Thomas Bridges (missionary)

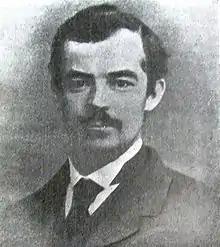
Thomas Bridges

Thomas Bridges ( – 1898) was an Anglican missionary and linguist, the first to set up a successful mission to the indigenous peoples in Tierra del Fuego, an archipelago shared by Argentina and Chile. Adopted and raised in England by George Pakenham Despard, he accompanied his father to Chile with the Patagonian Missionary Society. After an attack by indigenous people, in 1859 Bridges' father, Despard, left the mission at Keppel Island of the Falkland Islands, to return with his family to England. At the age of 17, Bridges stayed with the mission as its new superintendent. In the late 1860s, he worked to set up a mission at what is now the town of Ushuaia along the southern shore of Tierra del Fuego Island.